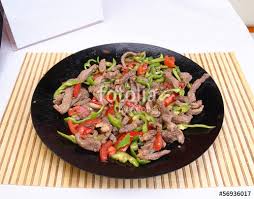
Yemek: et_sote